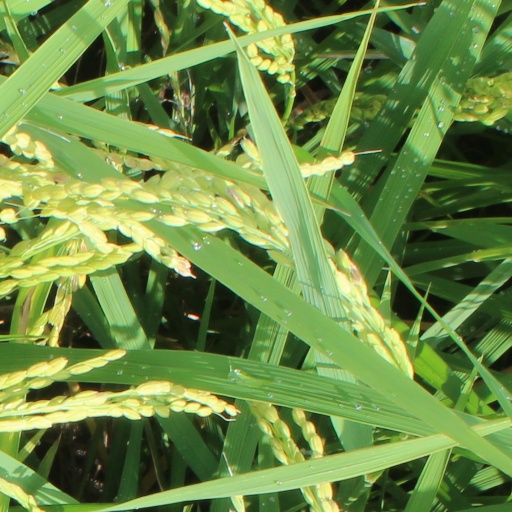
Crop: rice